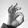
ASL letter: F